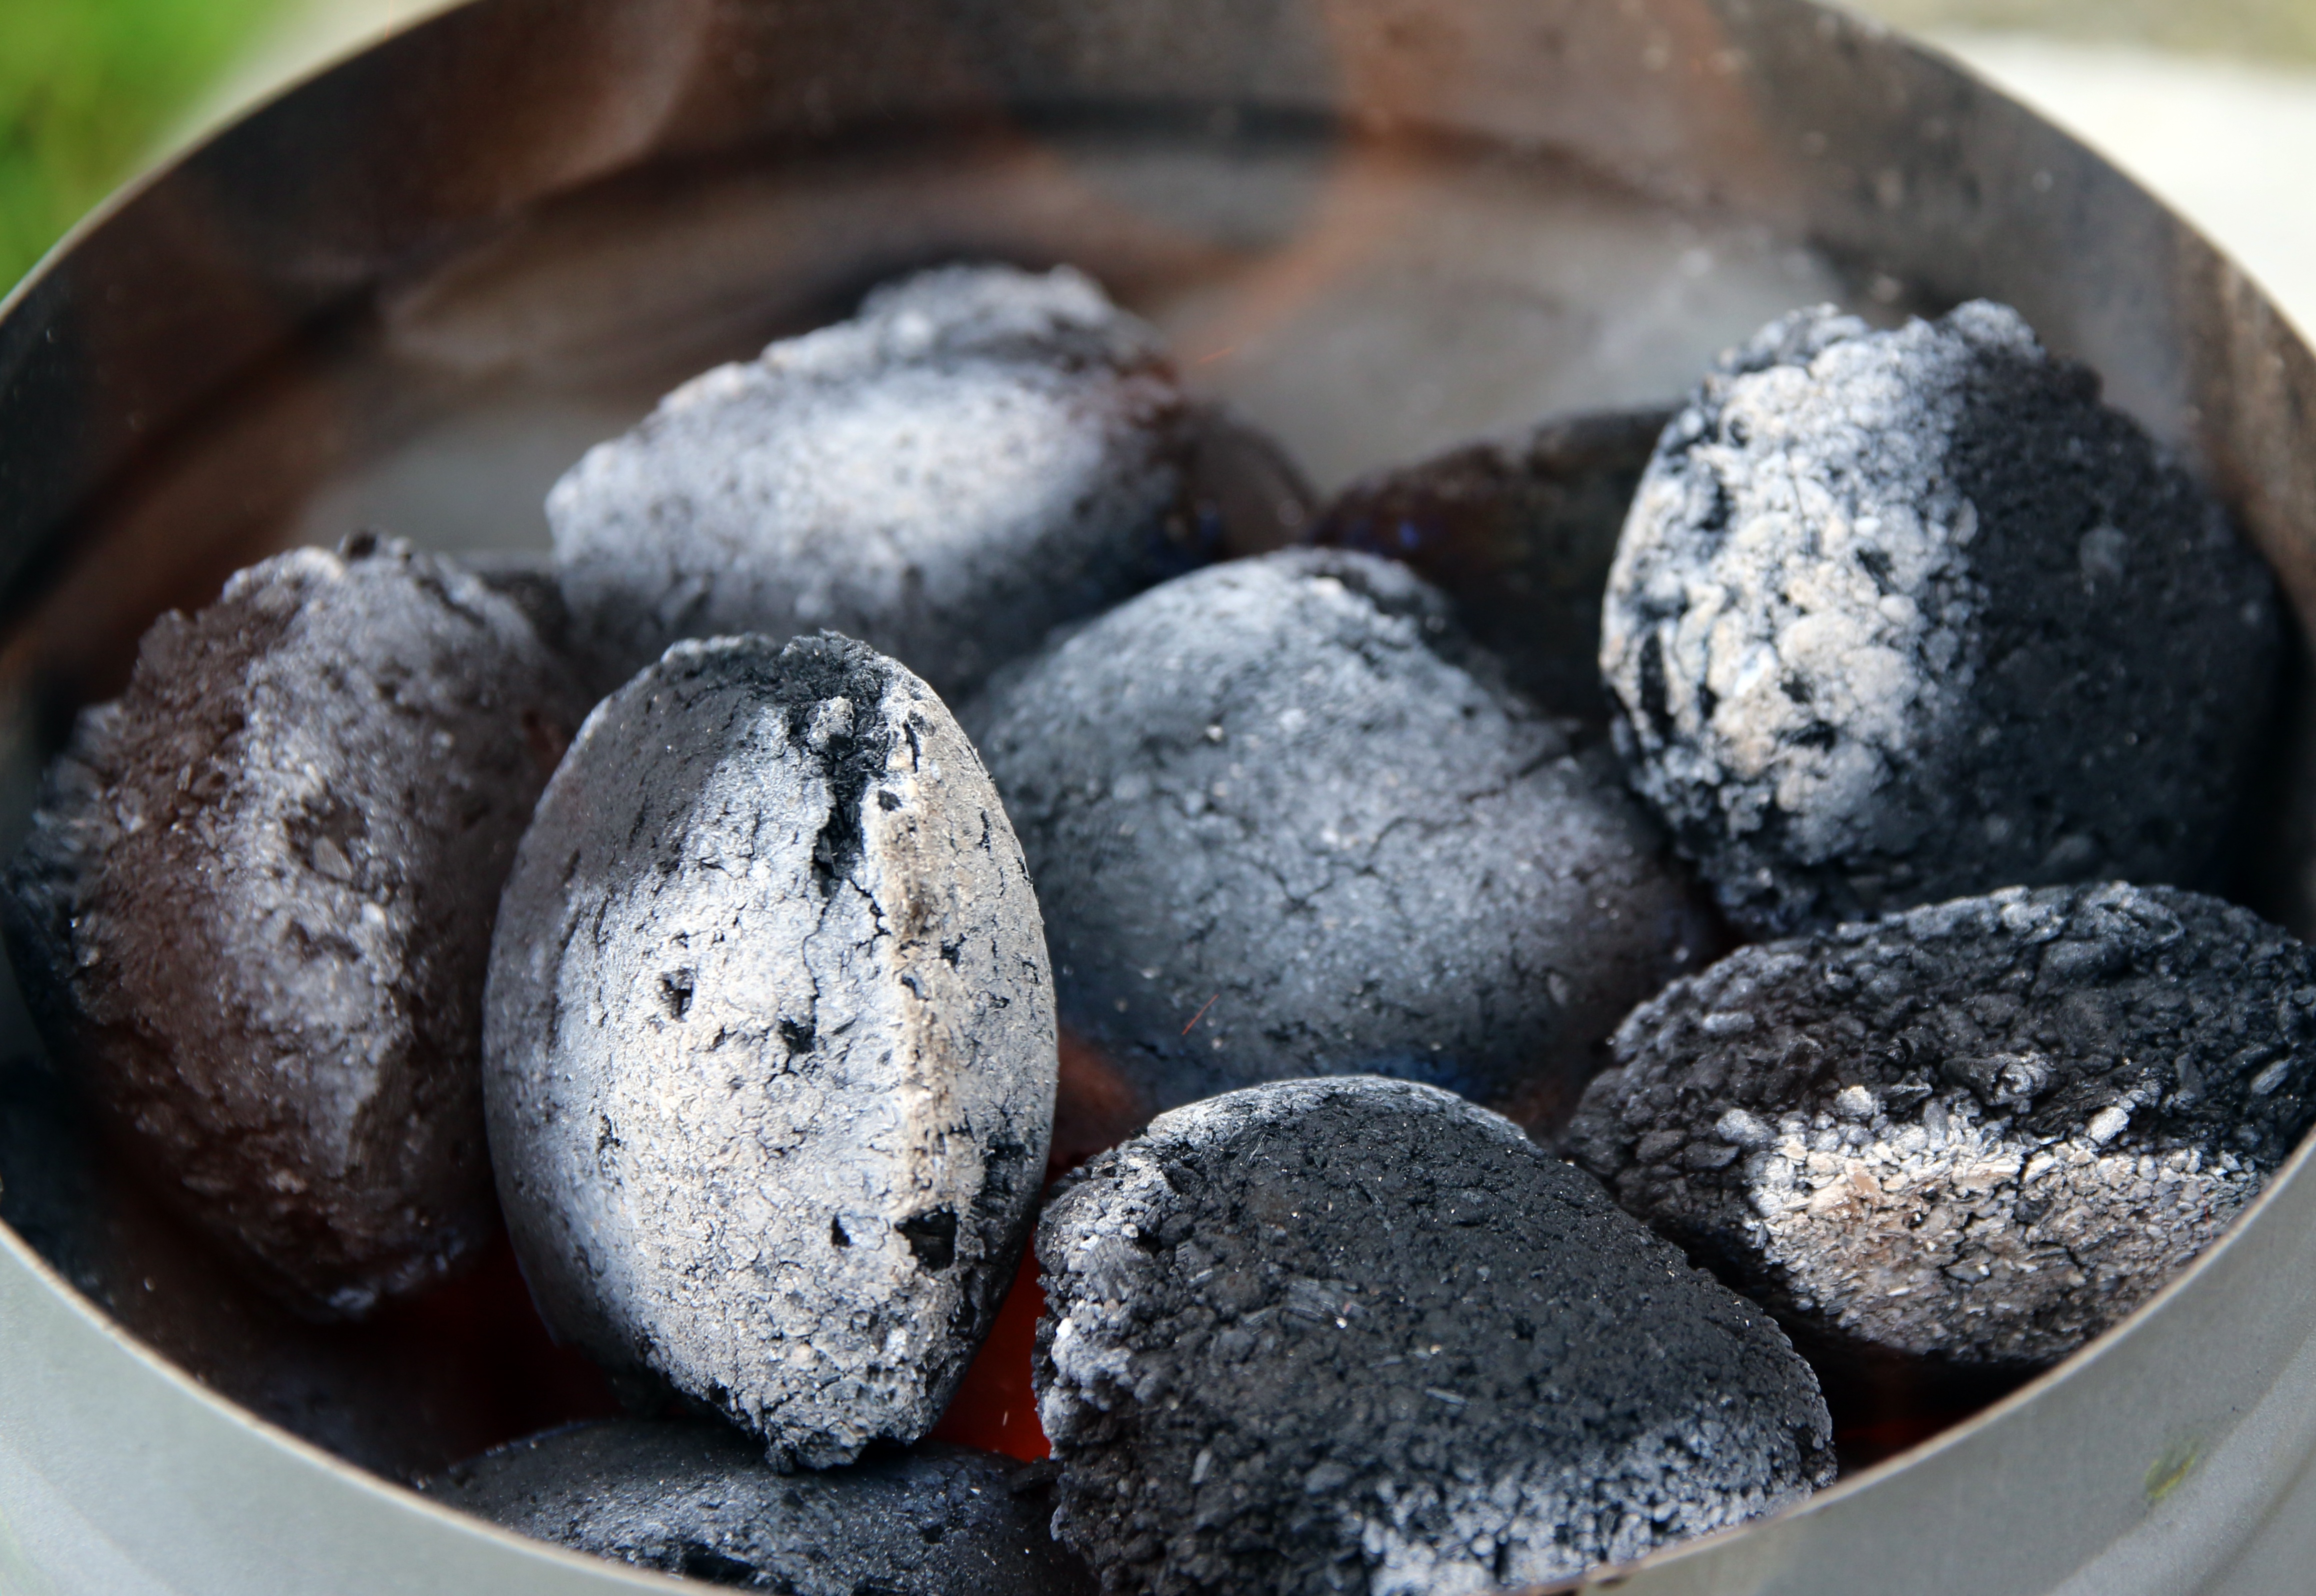
kindle, dish, food, produce, flame, fire, cookie, dessert, barbecue, grill, burn, coconut, charcoal, hot, carbon, baked goods, embers, flowering plant, briquettes, grilbriketts, edible mushroom, lighting fireplace, snack food, cookies and crackers, chocolate truffle, chokladboll, rum ball